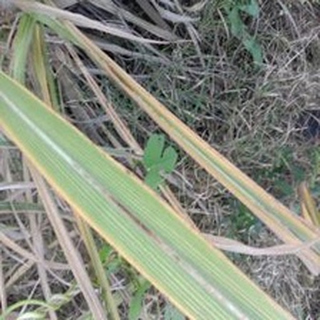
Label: sugarcane_red_rot